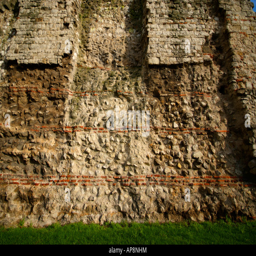
the last remaining section of the wall